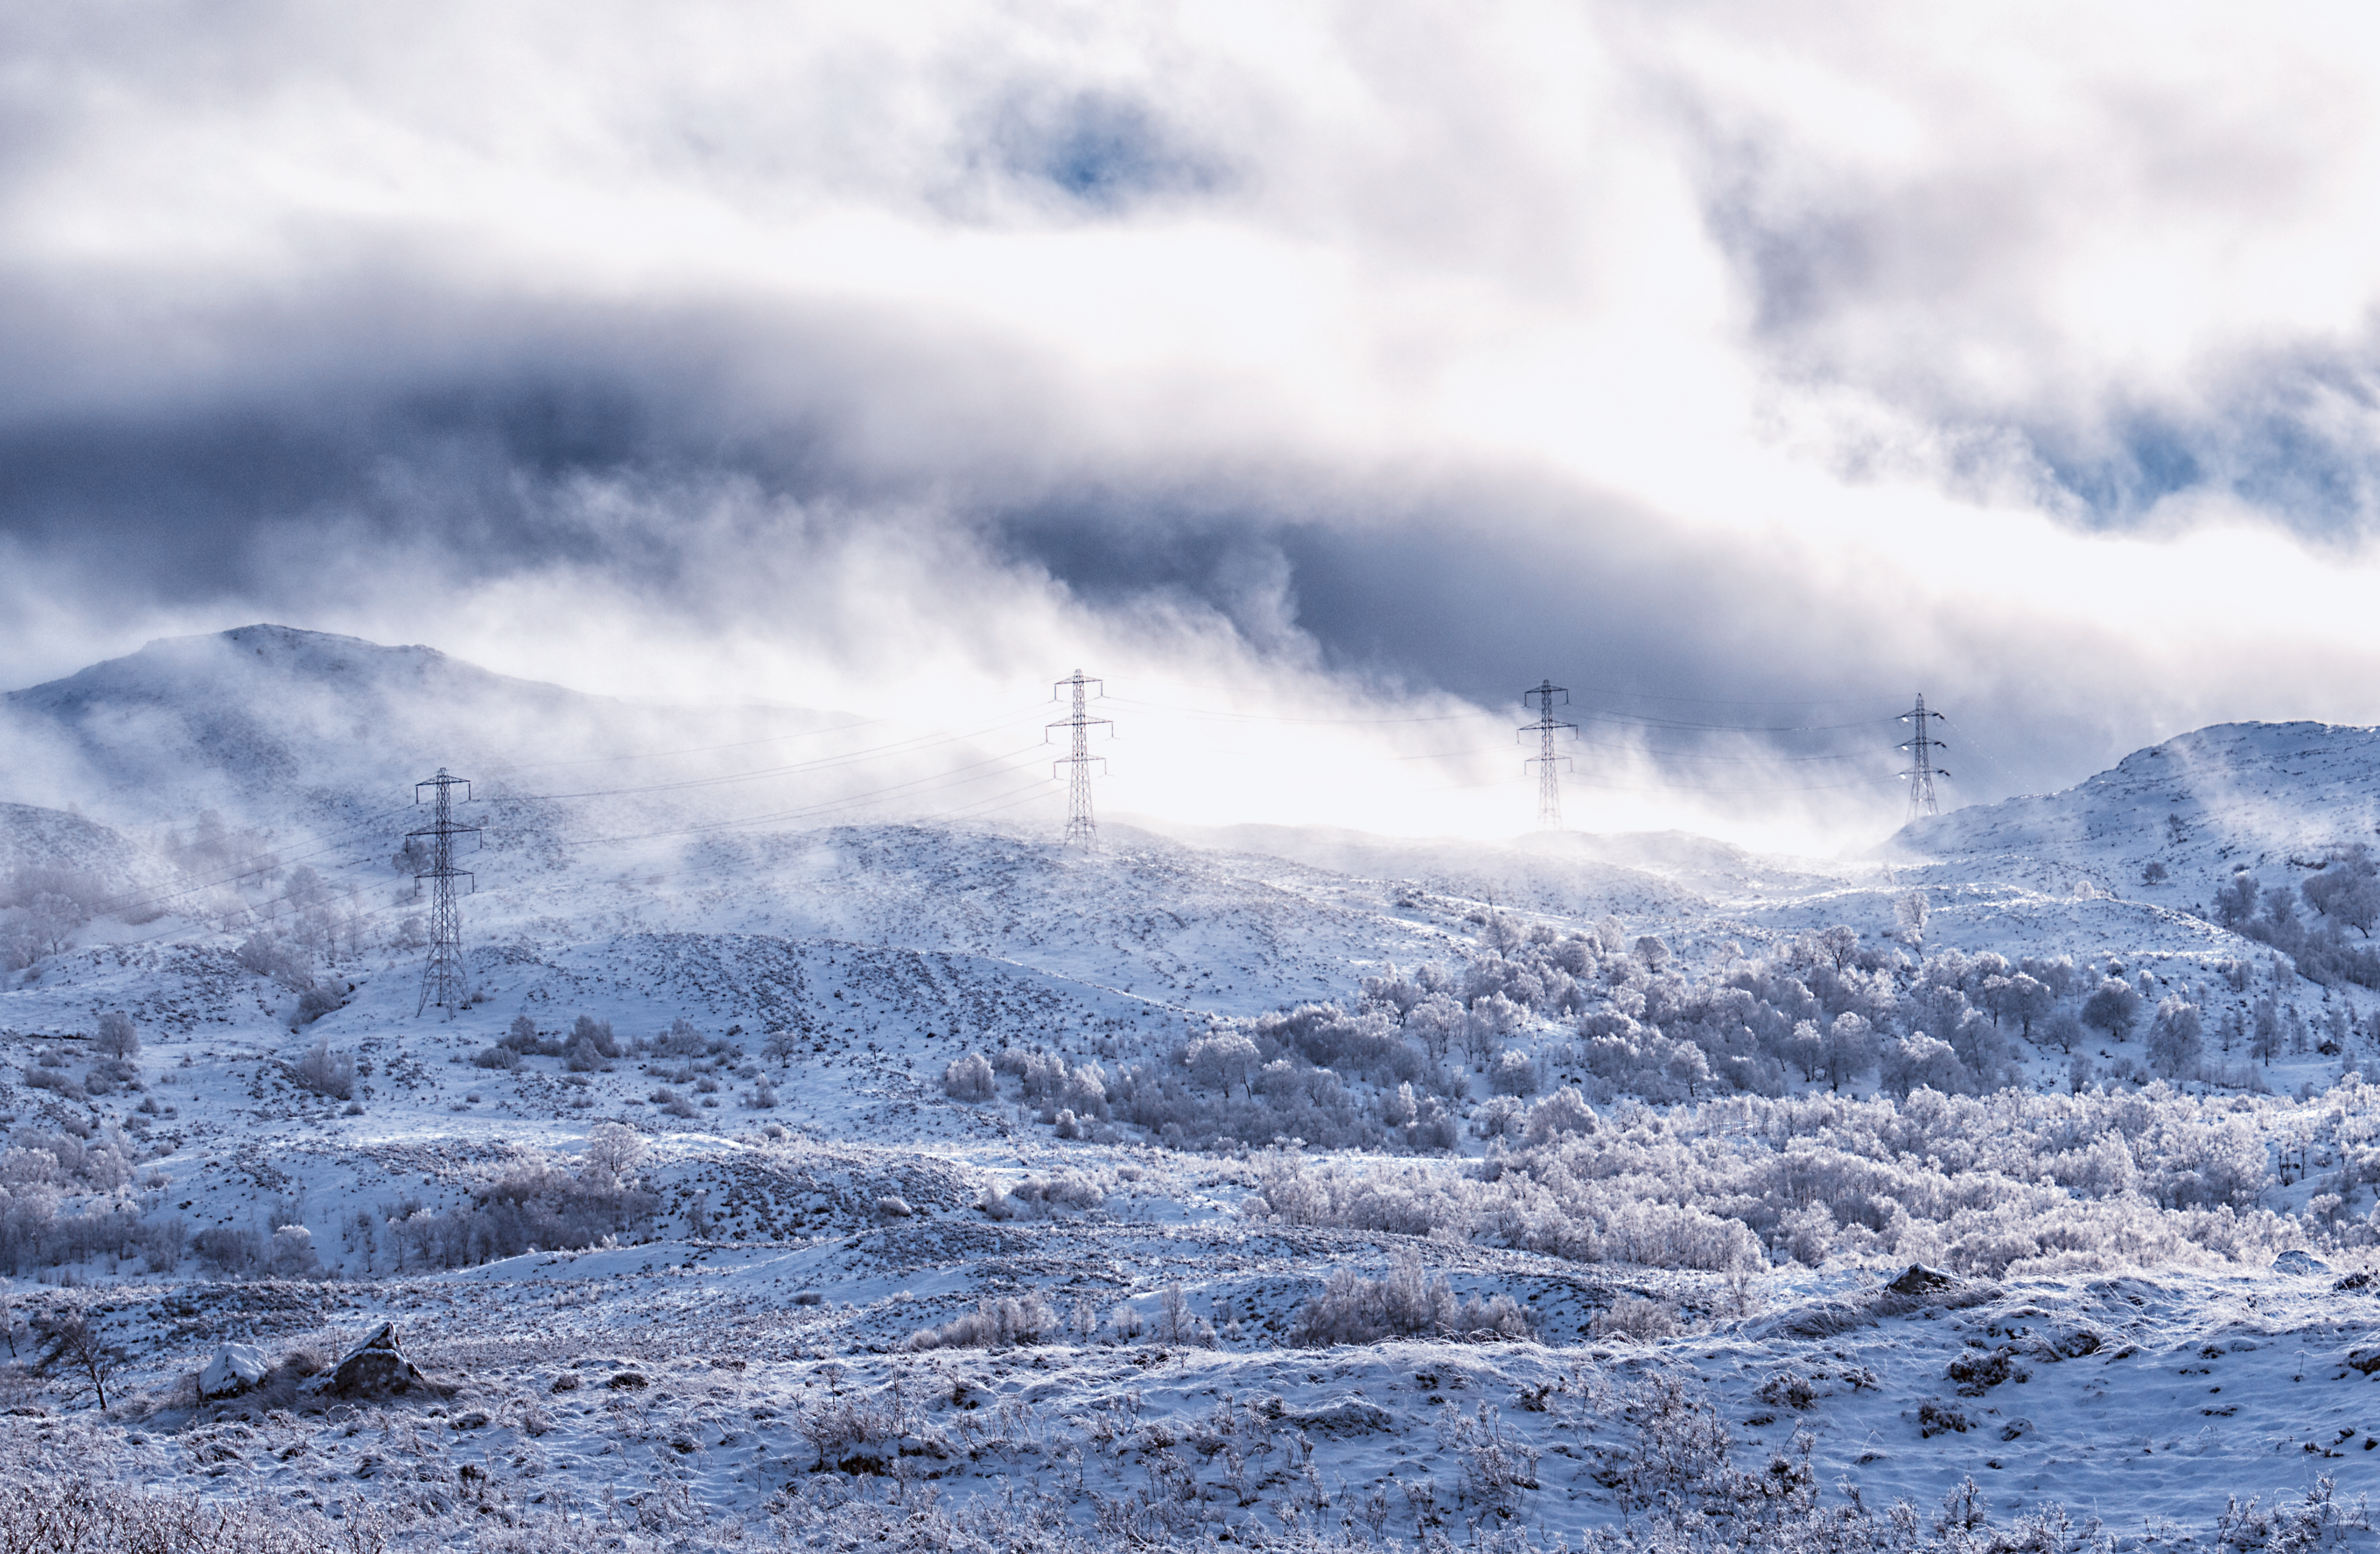
landscape, nature, wilderness, mountain, snow, winter, cloud, frost, mountain range, ice, weather, arctic, season, pylons, plateau, snowstorm, scotland, trossachs, tundra, freezing, electricitypylons, beinnuamha, landform, geographical feature, atmospheric phenomenon, mountainous landforms, geological phenomenon